Jürgen Pohl

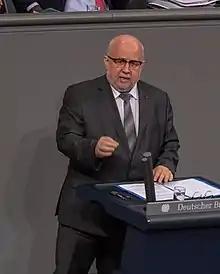
Jürgen Pohl in 2019

Jürgen Pohl (born 7 January 1964) is a German politician. Born in Magdeburg, Saxony-Anhalt, he represents Alternative for Germany (AfD). Jürgen Pohl has served as a member of the Bundestag from the state of Thuringia since 2017.